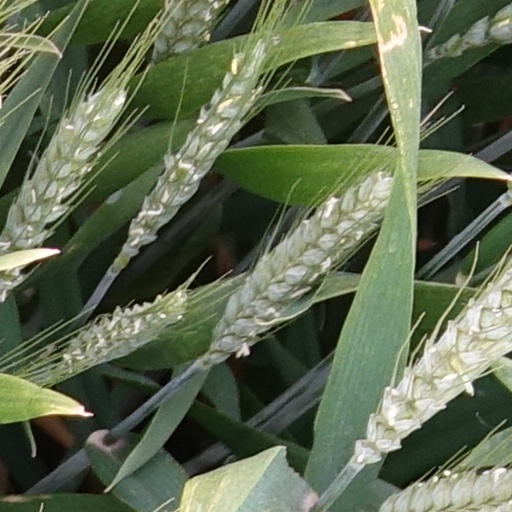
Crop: wheat